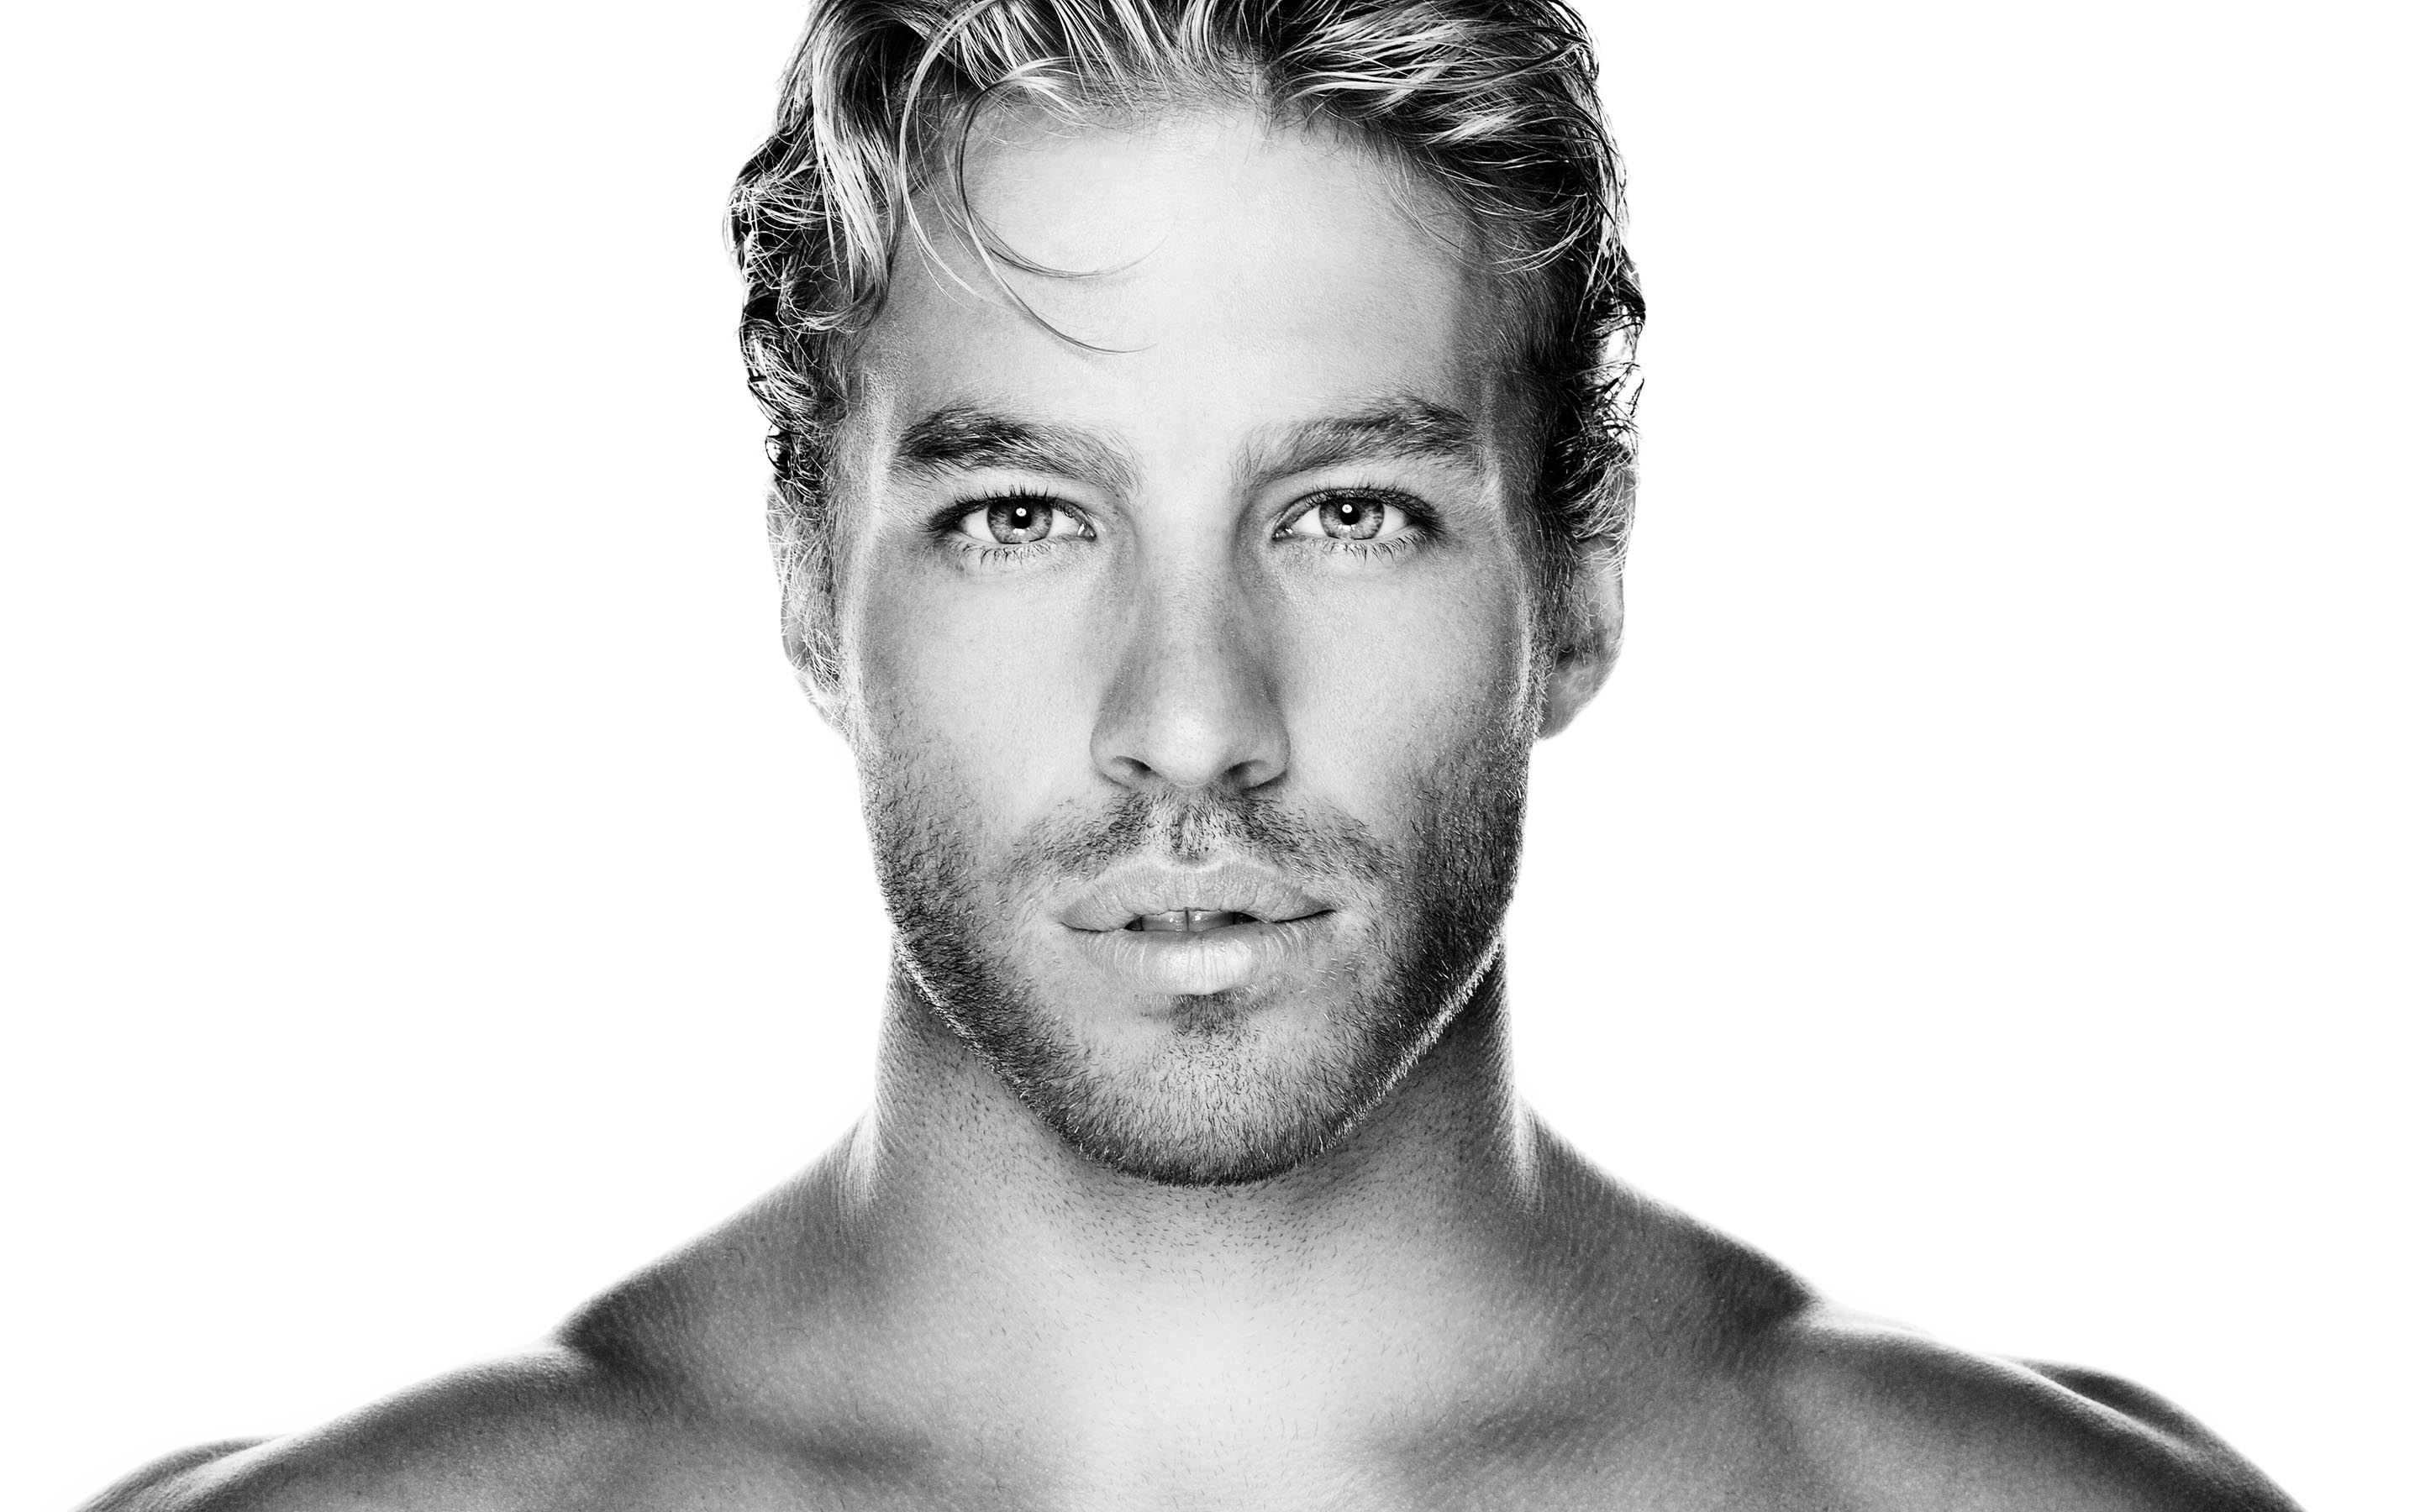
Gender: men